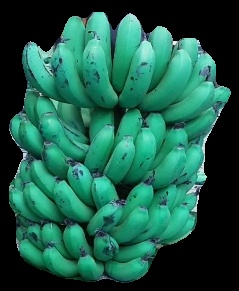
Variety: pachbale
Grade: grade2